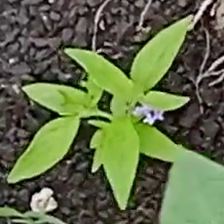
Weed species: Kena_(Commplina_benghalensio)